Atmaram Ravaji Deshpande

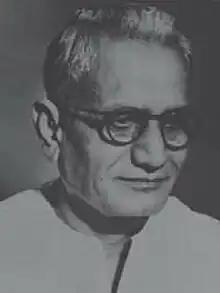

Atmaram Raoji Deshpande (11 September 1901 – 8 May 1982) was a Marathi poet from Vidarbha region of Maharashtra, India. He wrote poems under the pen name "Anil". He was born on 11 September 1901 at Murtijapur in Akola district of Central India. He was married to Kusum Jayawant in 1929; she took the name Kusumavati Deshpande and was also a Marathi writer.